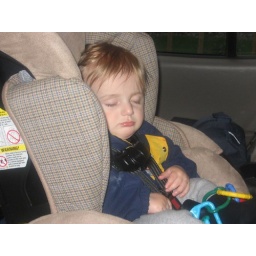
Mitchel asleep in his new car seat